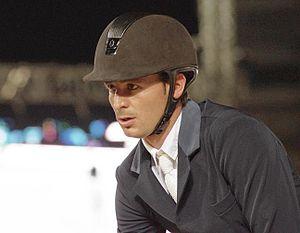
Steve Guerdat lors du Global Champions Tour de Cannes, le 15 juin 2012.
Steve Guerdat, né le 10 juin 1982 à Bassecourt, est un cavalier suisse de saut d'obstacles, champion olympique individuel aux Jeux olympiques d'été de 2012 à Londres, Champion d'Europe ou encore triple vainqueur de la Finale Coupe du Monde